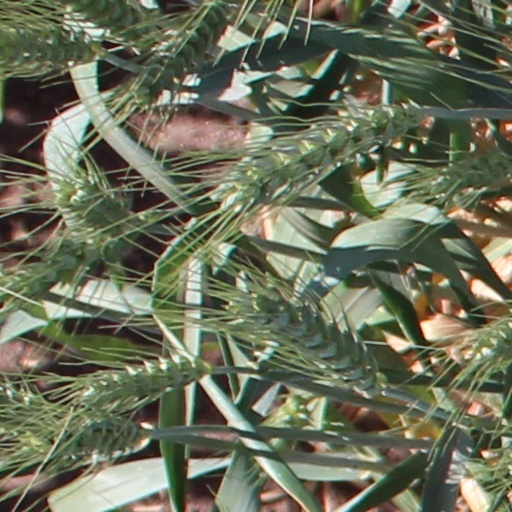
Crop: wheat